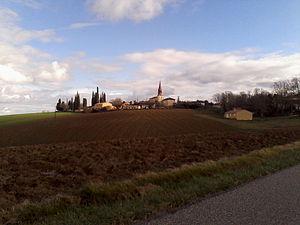
Lacaugne
Lacaugne est une commune française située dans le département de la Haute-Garonne en région Occitanie.